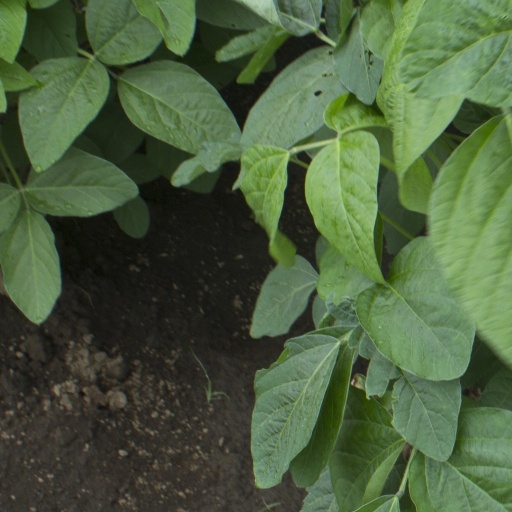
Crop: soybean